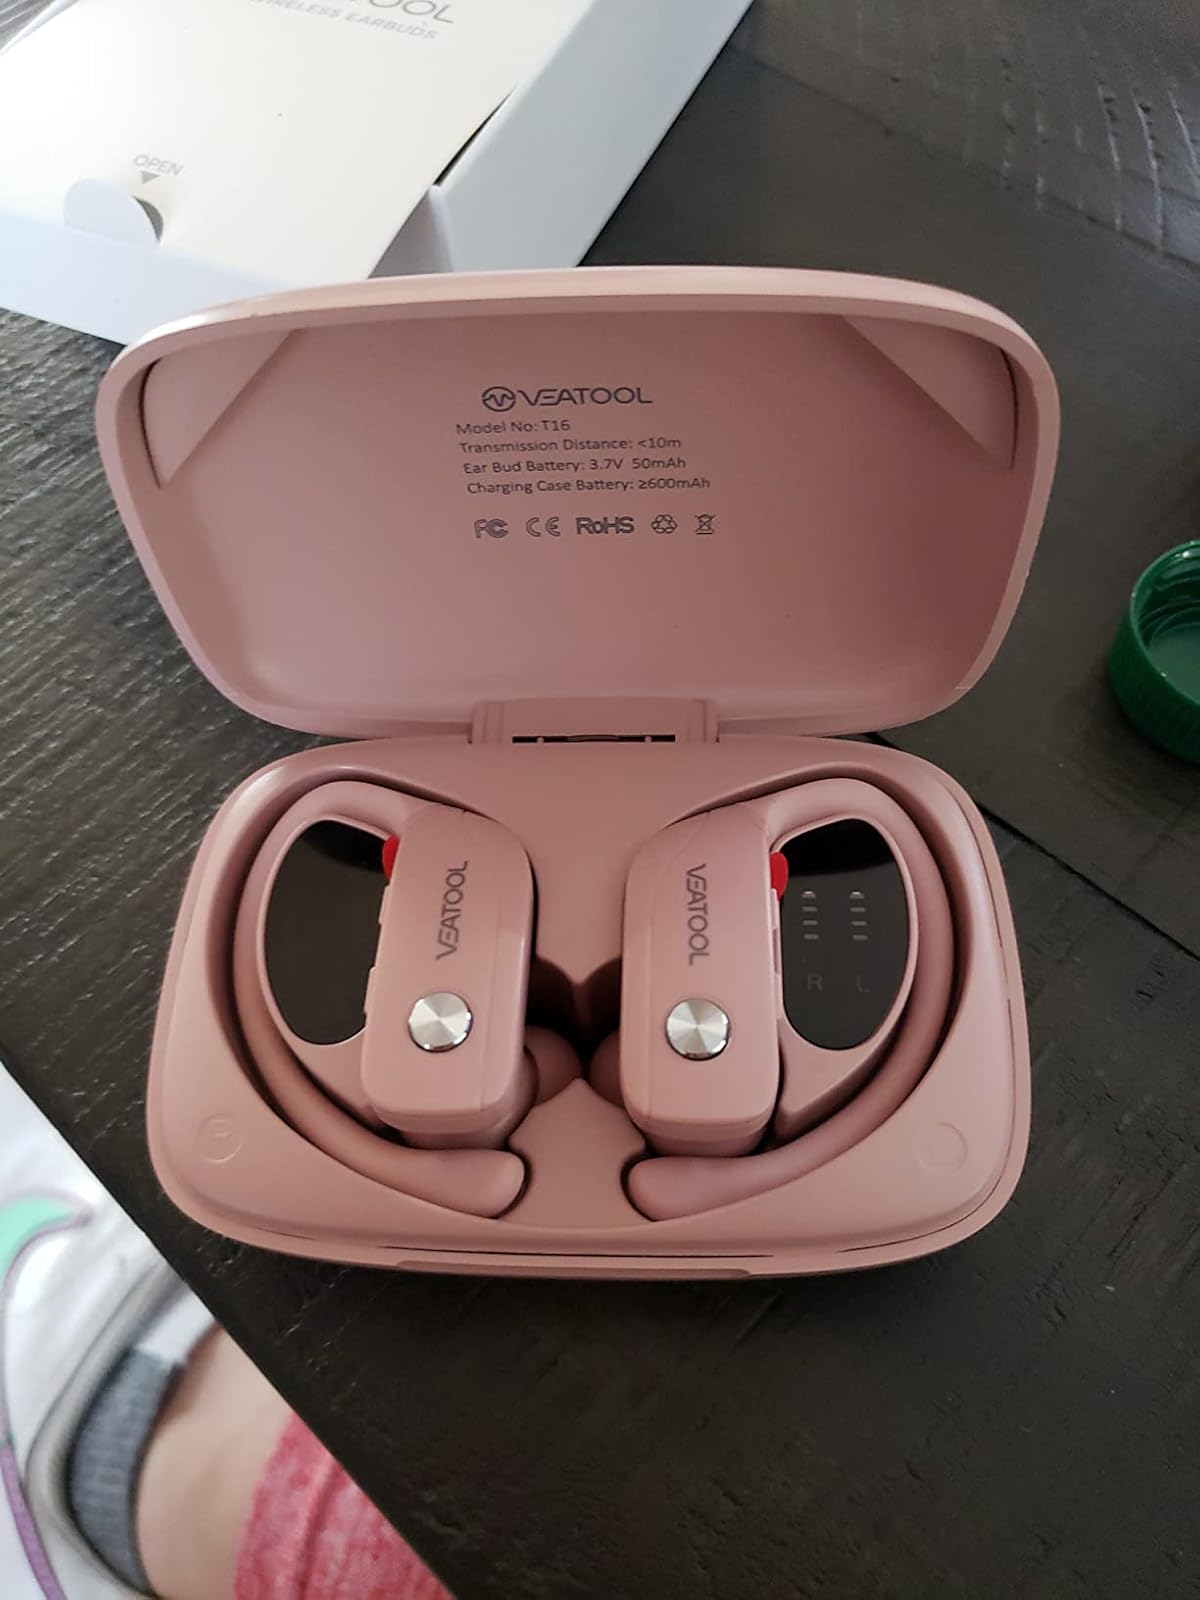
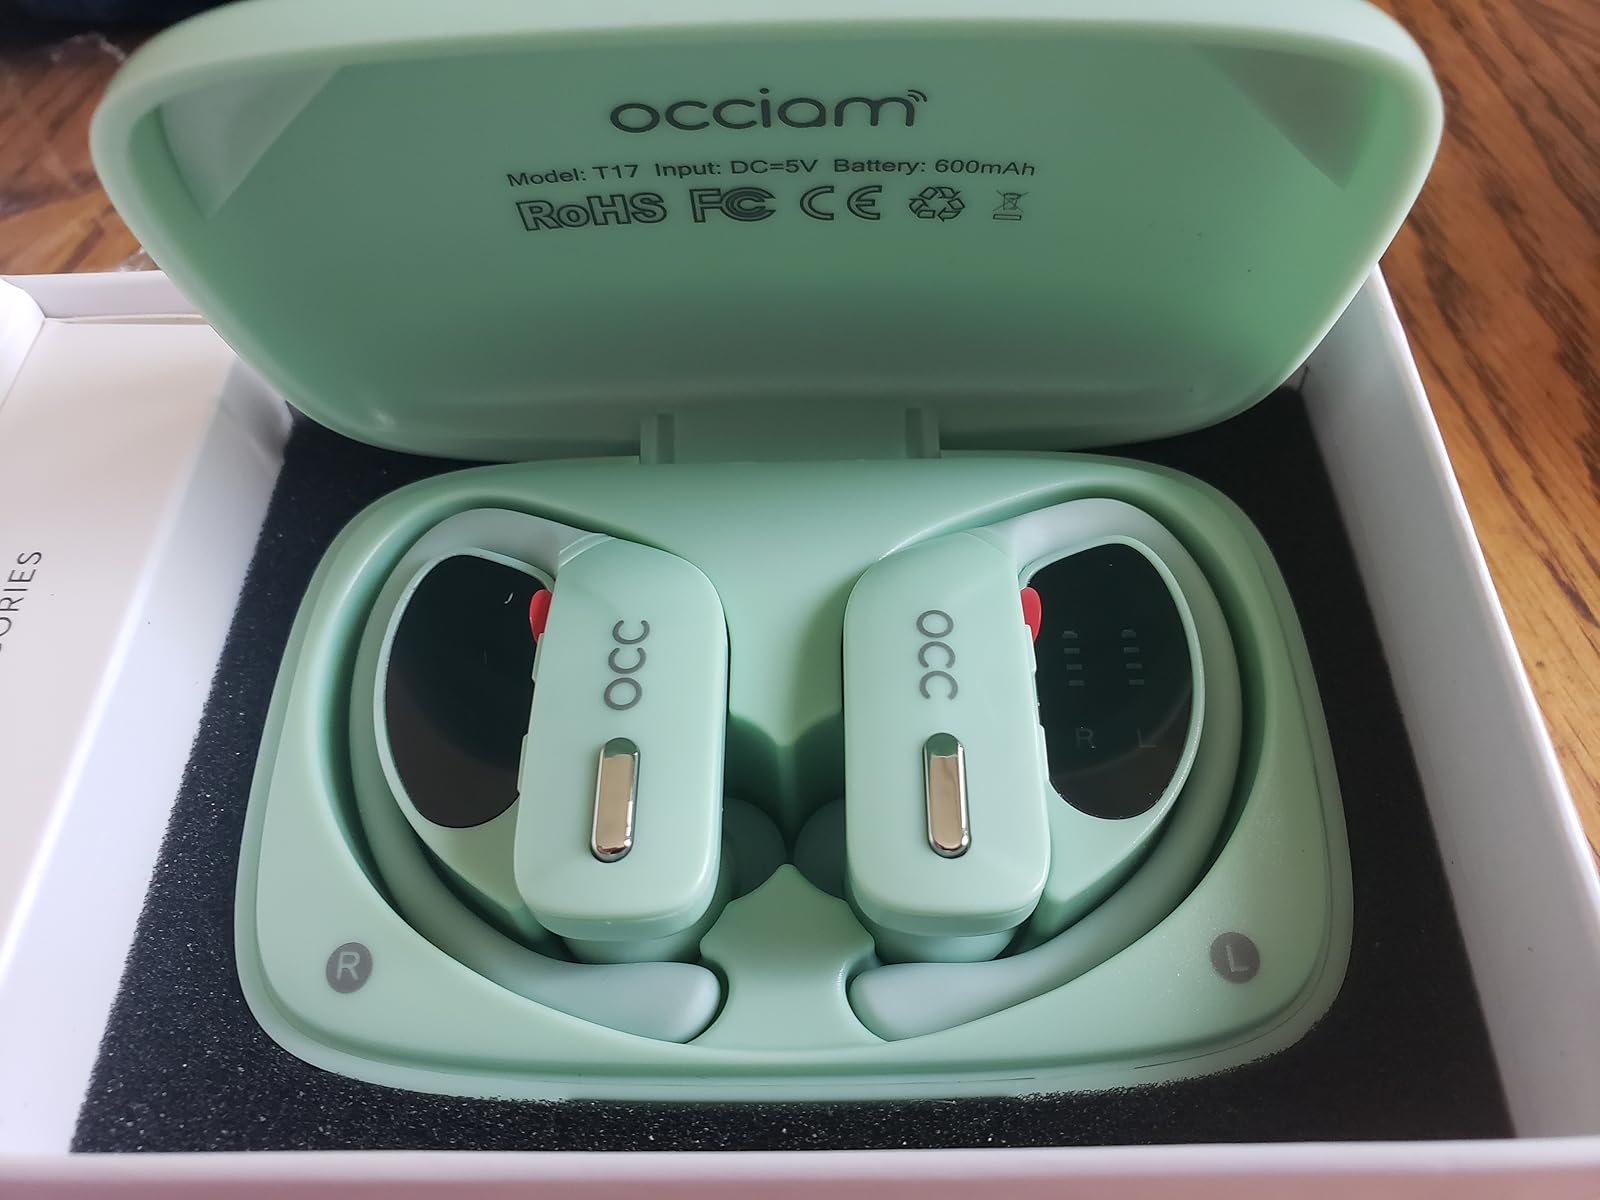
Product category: earbuds
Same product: no